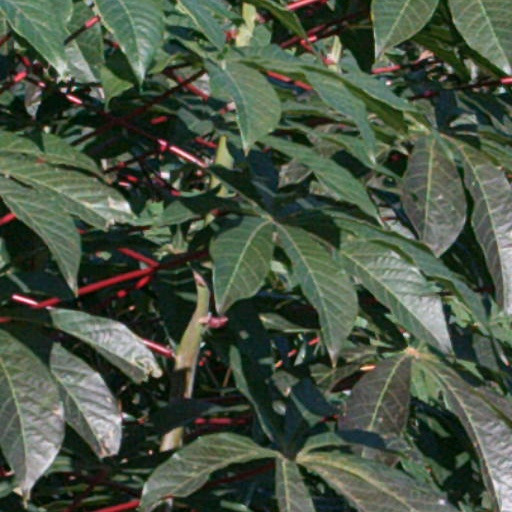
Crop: cassava